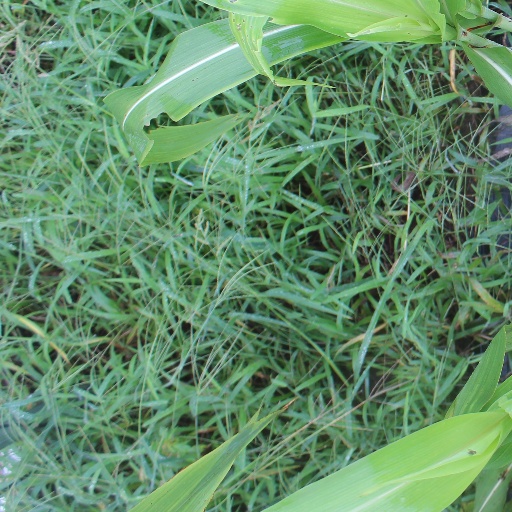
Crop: sorghum